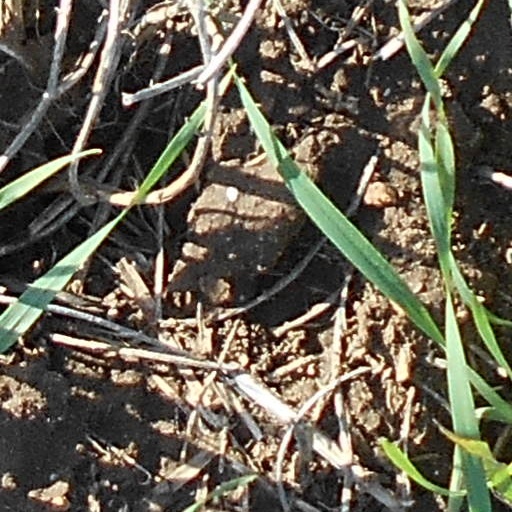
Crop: wheat